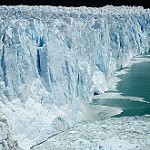
Label: glacier